Will Dyson

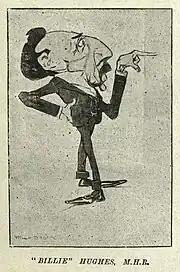
Caricature of Billy Hughes, published in "The Bulletin", 28 December 1905.

Dyson's first illustration accepted by "The Bulletin" was purchased for three guineas. From early 1900 Dyson's illustrations and cartoons began to be published in the Sydney-based "Bulletin" magazine, his early contributions appearing under the pseudonym 'Asa Dane'. He became a regular contributor, with conservative politicians being a frequent target of his satire. Fellow artist Hal Gye, in describing Dyson's skill as a caricaturist, commented: "Relentlees and cruel, he disturbed many a fat politician's quiet calm, and many an actor's contentedness, and yet as bitter as he was with his pencil he was quite the opposite himself".